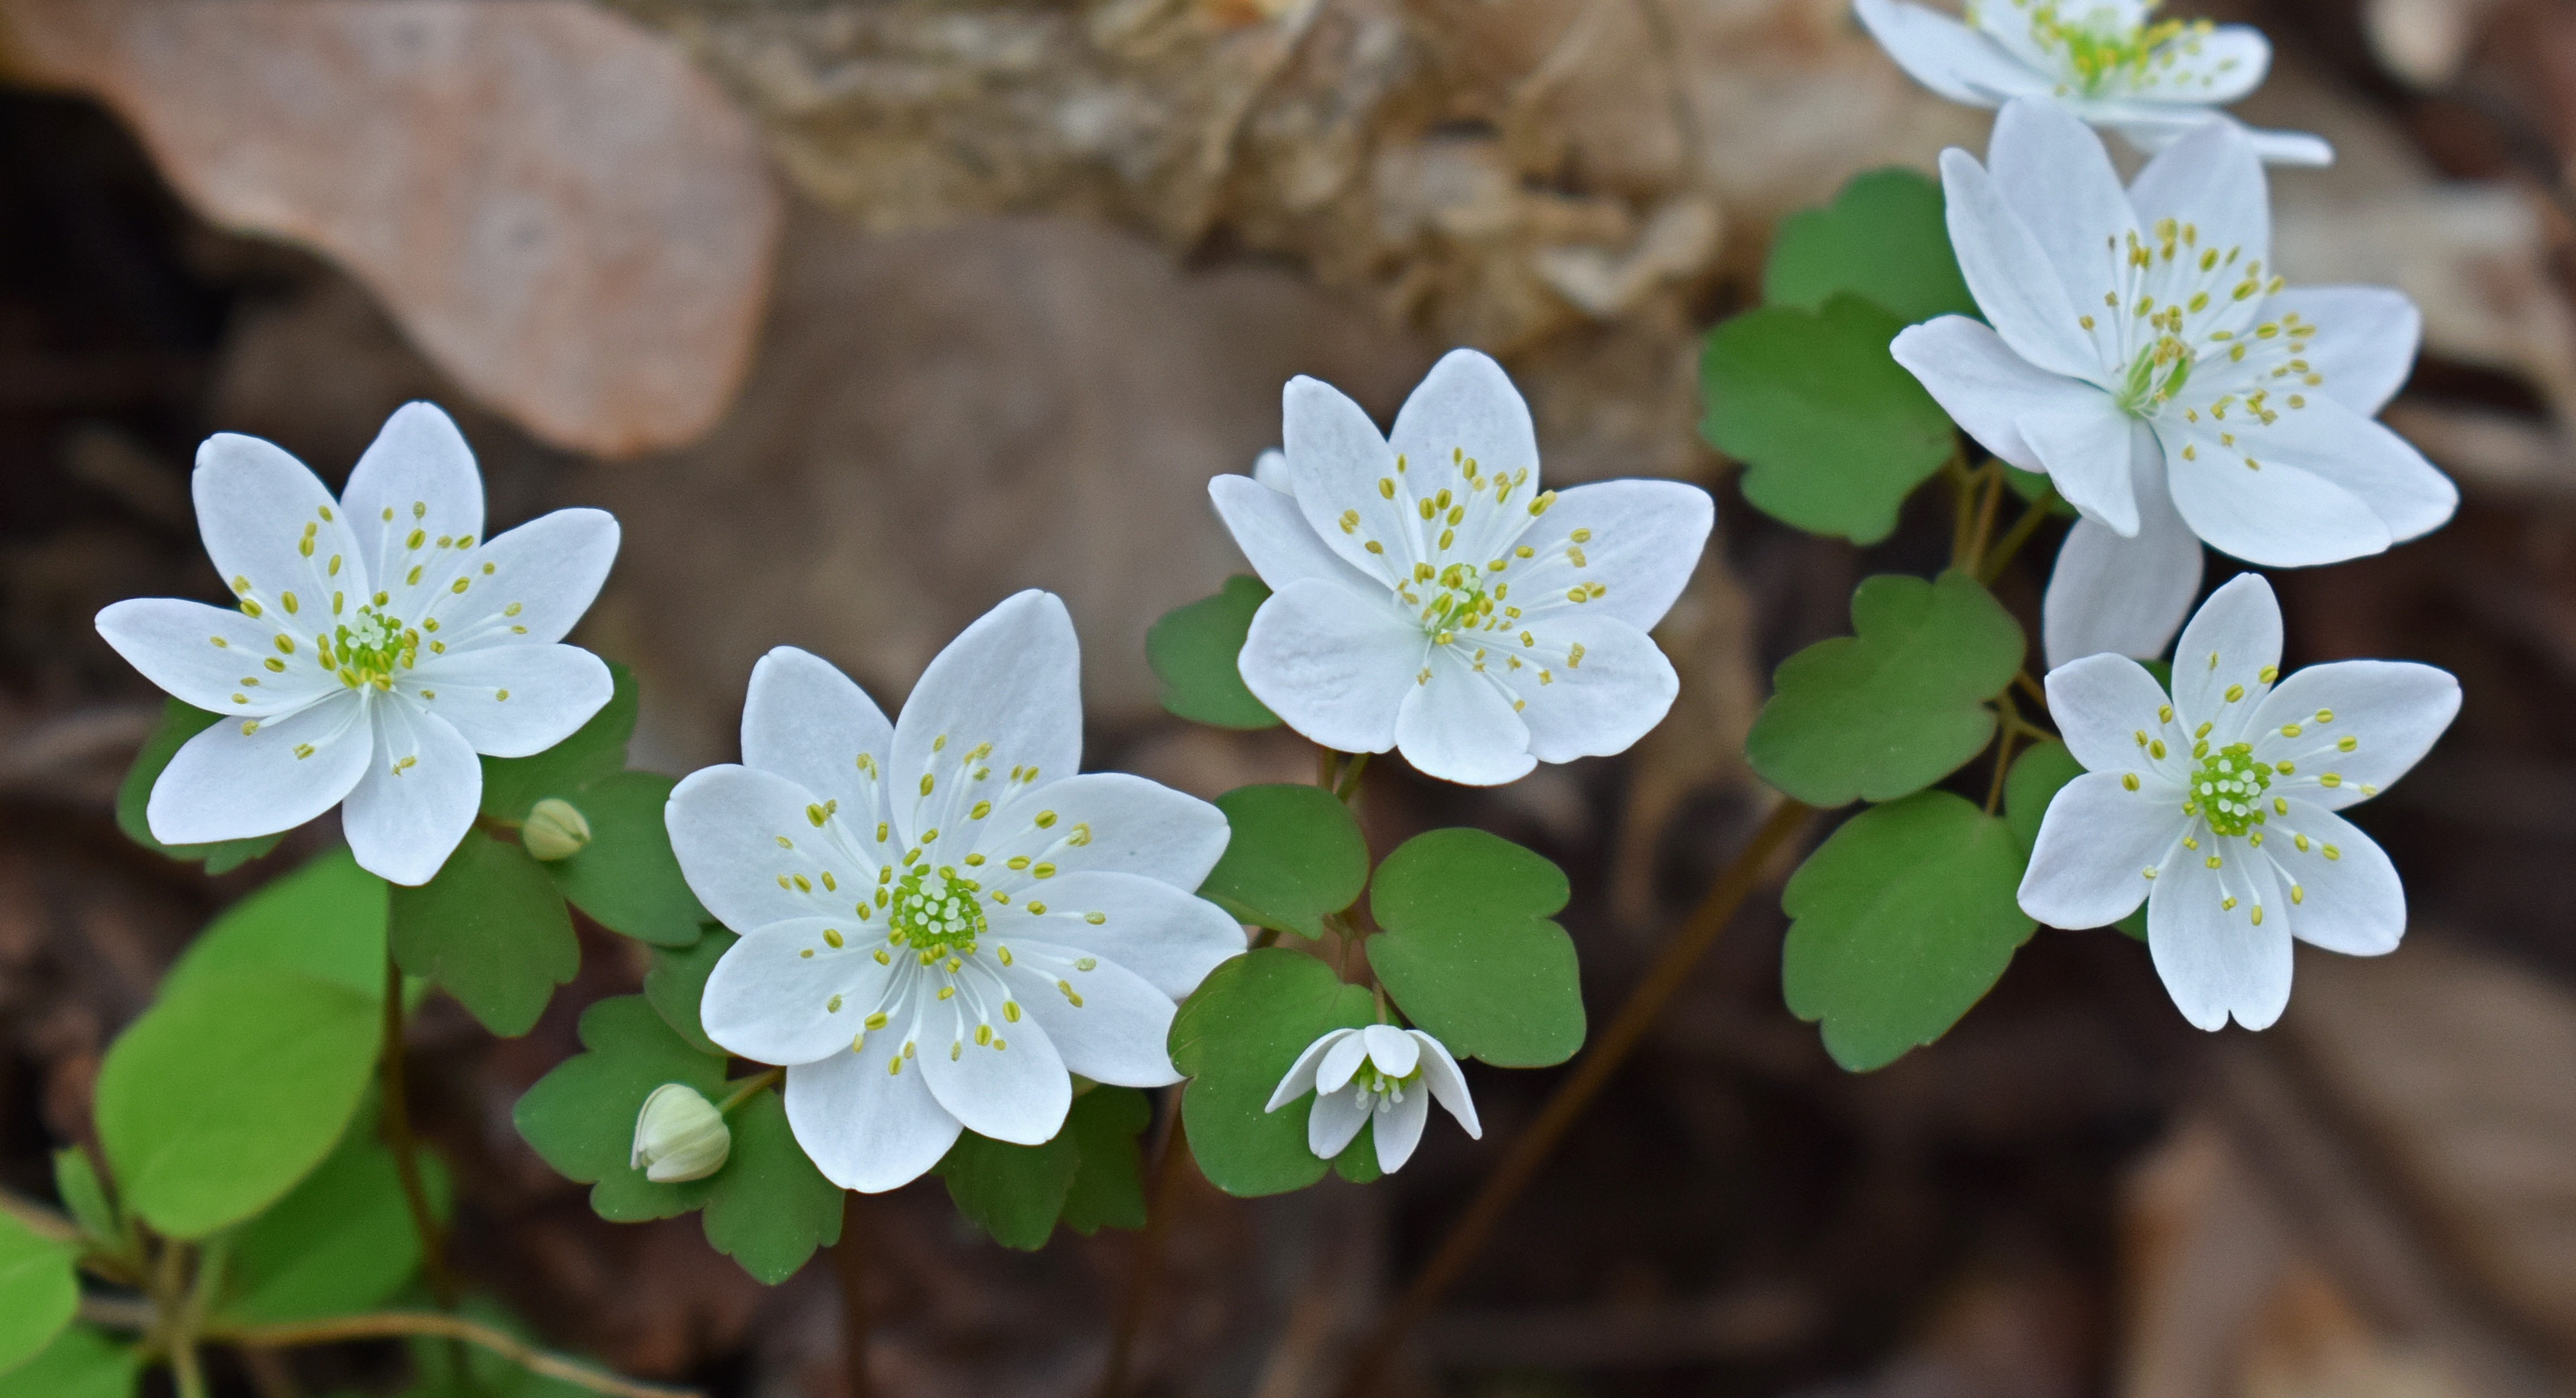
nature, forest, branch, blossom, plant, white, flower, bloom, spring, green, produce, botany, yellow, flora, wildflower, close up, woods, delicate, fragile, macro photography, jasmine, flowering plant, grouping, land plant, rue anemone